Anton Skalon

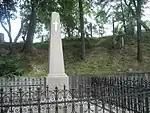
Monument to Skalon

He and his regiment of dragoons, combined with a detachment of cossacks, were in the Rachenskoe suburb. On 5 August 1812, aiming to prevent the French attack, Skalon attacked quickly, but was killed on the spot in the Battle of Smolensk, which pushed his force into retreat. His body fell into enemy hands and at Napoleon's personal command it was buried with full military honours three days after the French occupation of Smolensk.